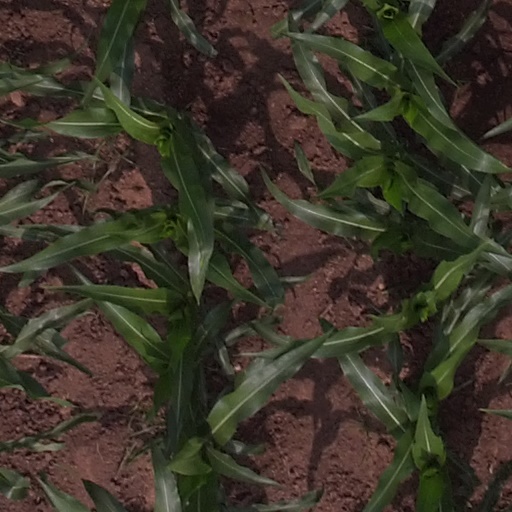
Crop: maize; corn